Ray Lindwall

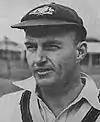
Bill O'Reilly, Lindwall's captain at St George

Lindwall was only in the Third XI of St. George at the time, but by December, he was in the First XI along with future "Invincibles" teammate Arthur Morris. The senior team was captained by Bill O'Reilly, a leg spin bowler who represented Australia in Tests and was regarded as the best bowler in the world. O'Reilly was a firm man and came to be a father figure for Lindwall. Lindwall came into the team seeing himself as an into-the-wind swing bowler. O'Reilly felt that pace bowlers were only useful for a few overs with new ball, so he instructed Lindwall to lengthen his run-up and bowl as fast as possible. O’Reilly also decided that the team needed more bowlers. He placed Lindwall low in the batting order, where he often did not get an opportunity to bat. Lindwall did not bother protesting, realising that dissent against the autocratic O’Reilly would be futile. O'Reilly also reversed Morris from a bowler into a batsman. Both Morris and Lindwall became world-leading players in the fields that O’Reilly chose for them. By the end of the 1938–39 season, Lindwall had not yet established himself as a cricketer. Former Test batsman Charlie Macartney lamented what he perceived as a lack of talent and substance at St. George. Lindwall returned to school, attempting to obtain his Leaving Certificate while also playing third-grade rugby. In July, Lindwall's father died, leaving him and his four siblings orphaned.